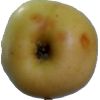
Label: Apple 6